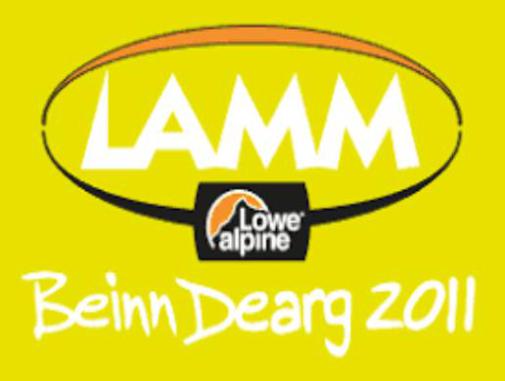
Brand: lowe alpine
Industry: Sports